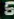
Number: 5